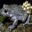
Label: frog